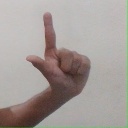
अक्षर: ल